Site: brandenburg
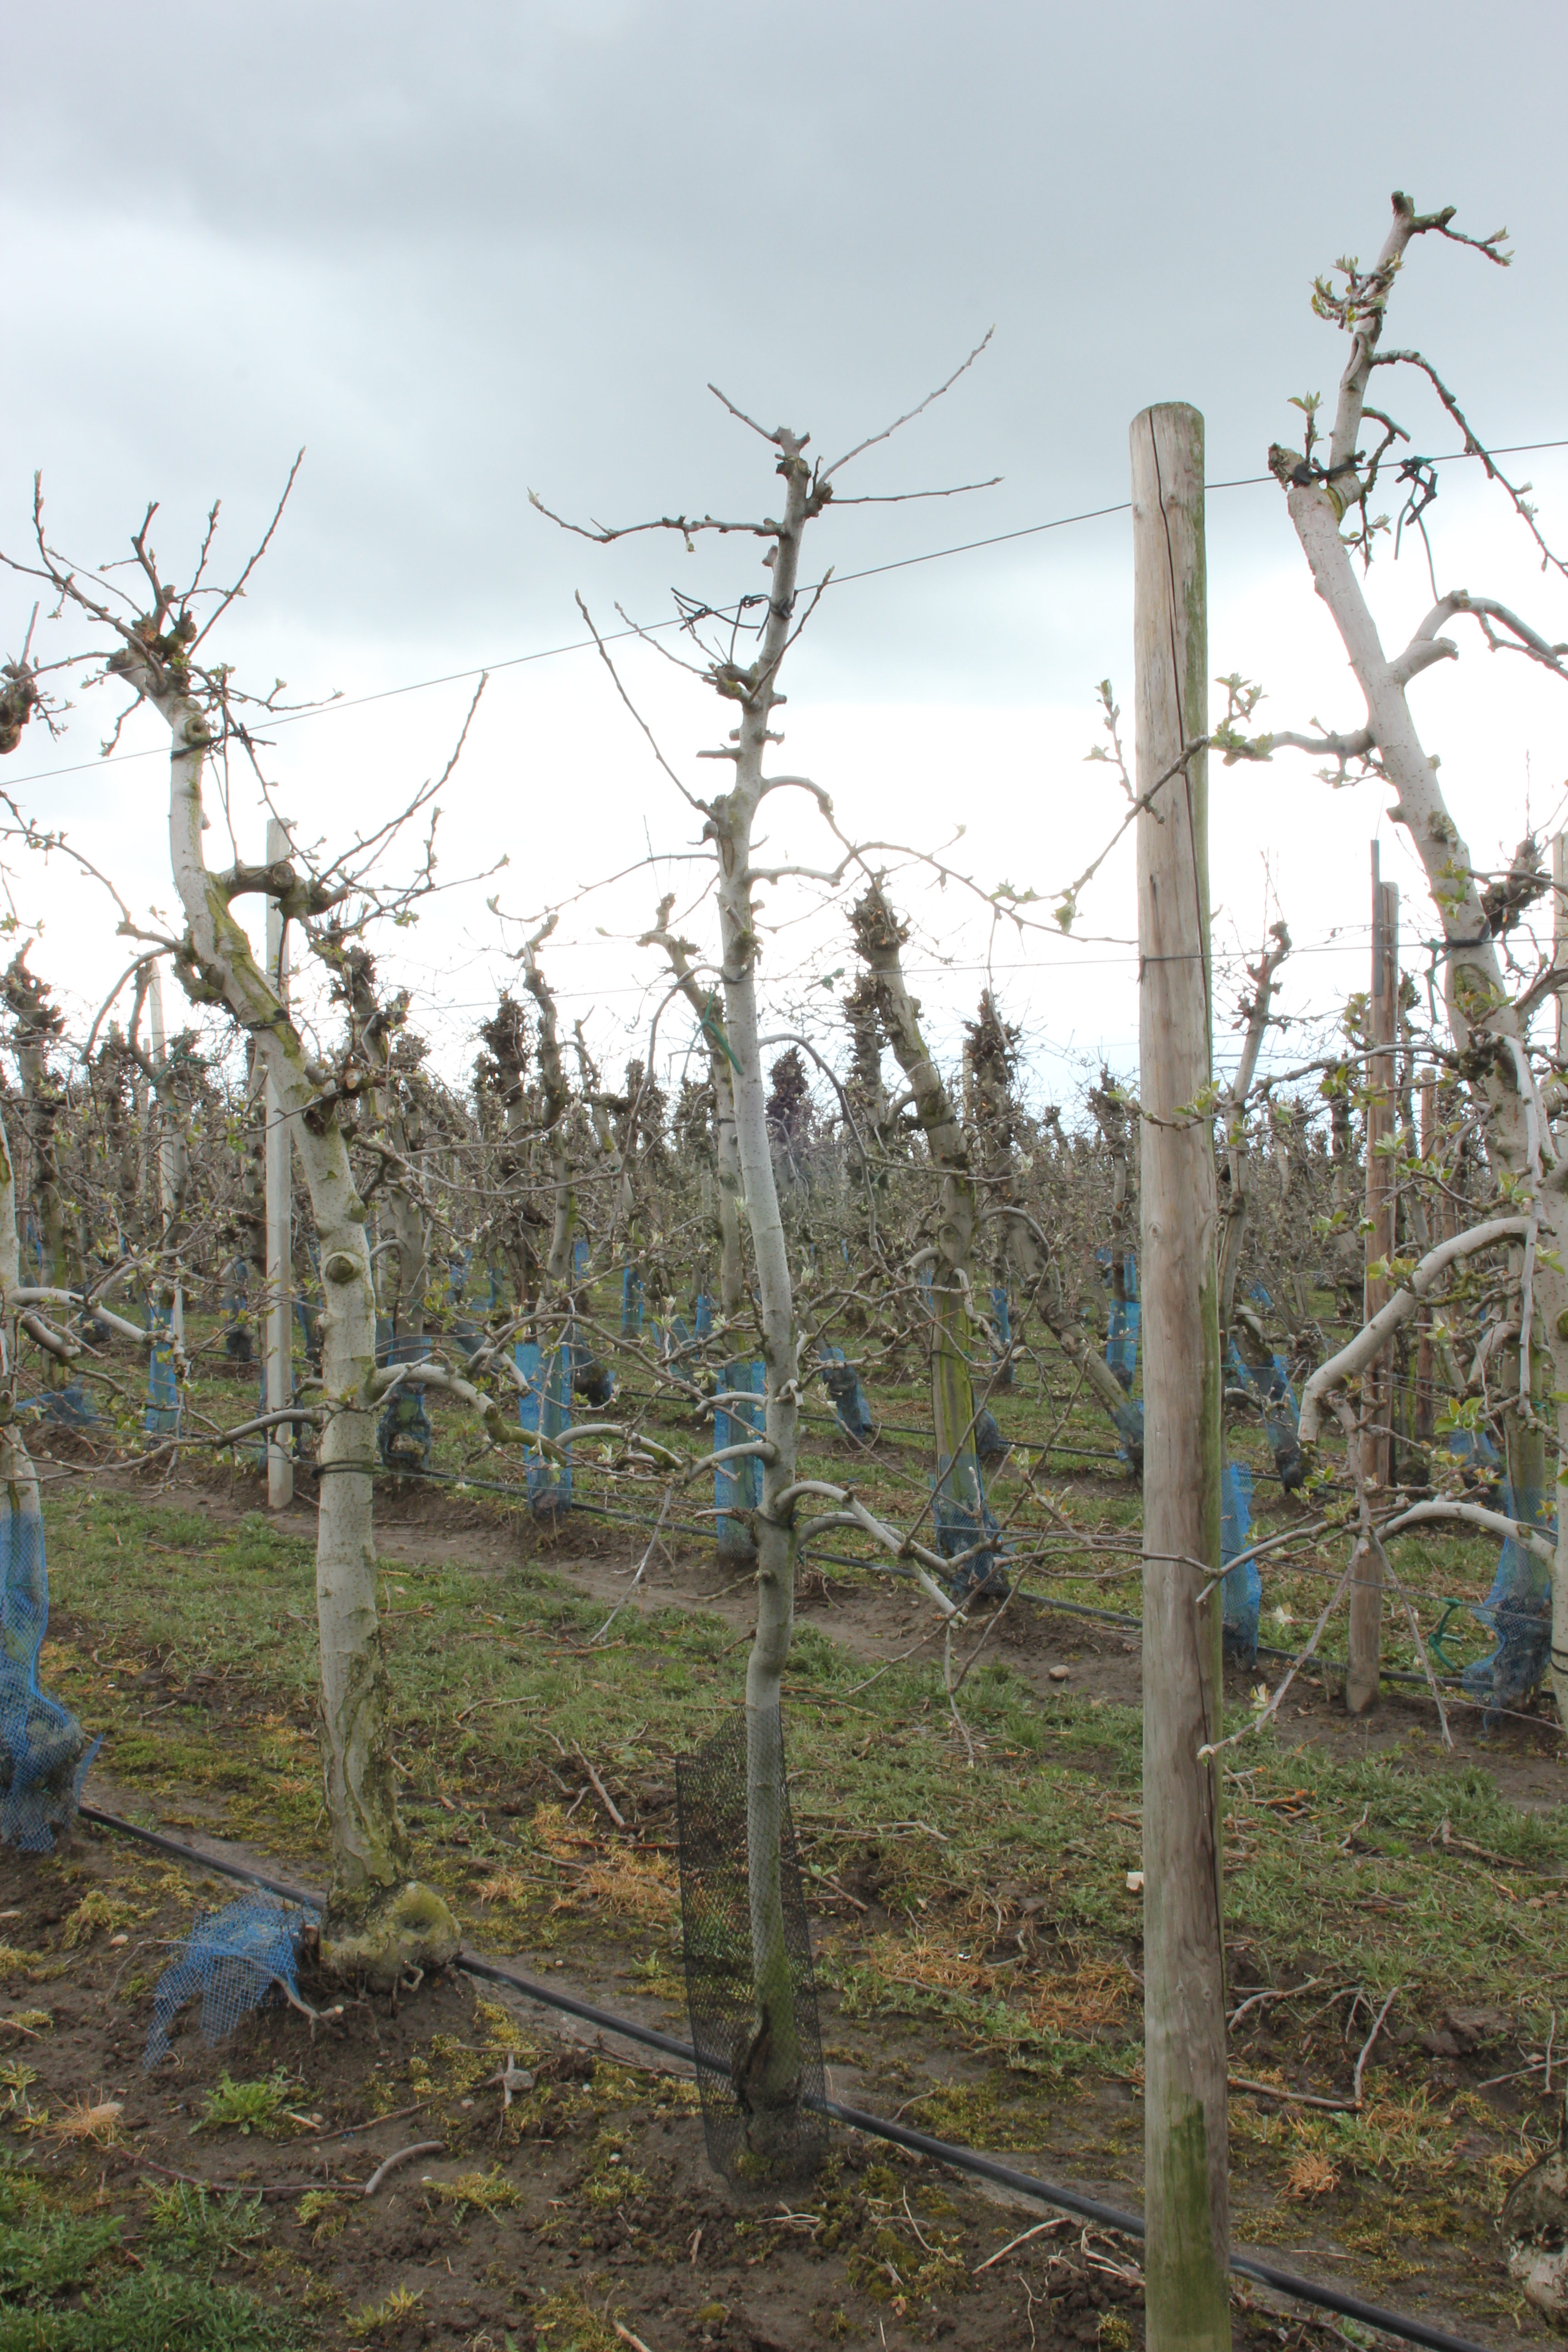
Growth stage (BBCH 55): Inflorescence emergence